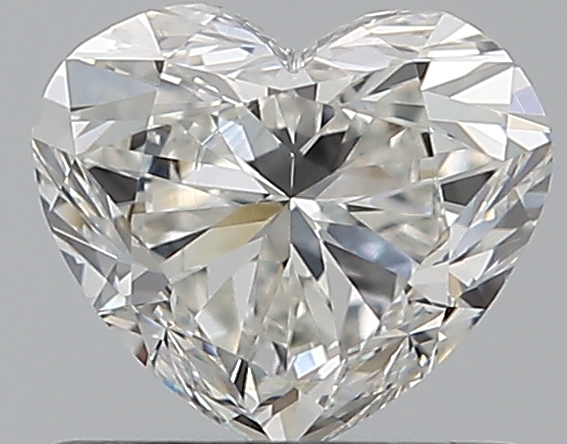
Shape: heart
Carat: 0.71
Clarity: VS1
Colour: H
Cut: EX
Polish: EX
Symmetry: VG
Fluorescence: N
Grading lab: GIA
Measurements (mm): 5.23 x 6.04 x 3.55